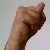
The image shows a hand gesture representing the letter 'N' in Indian Sign Language.